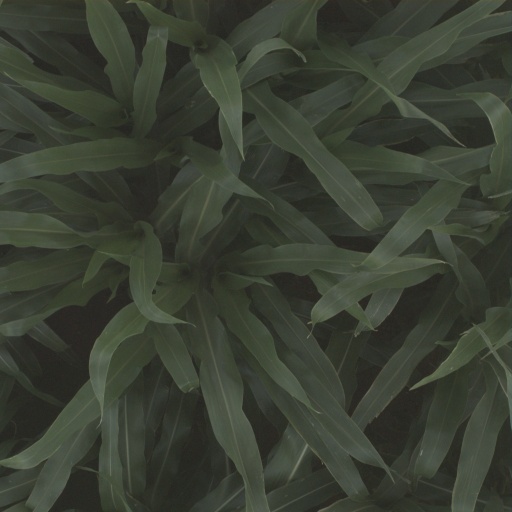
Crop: sorghum